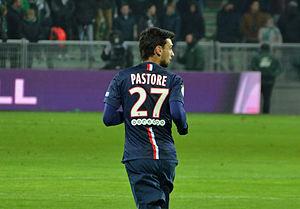
Javier Pastore au stade Geoffroy Guichard durant le match Saint Etienne - Paris SG le 25 janvier 2015.